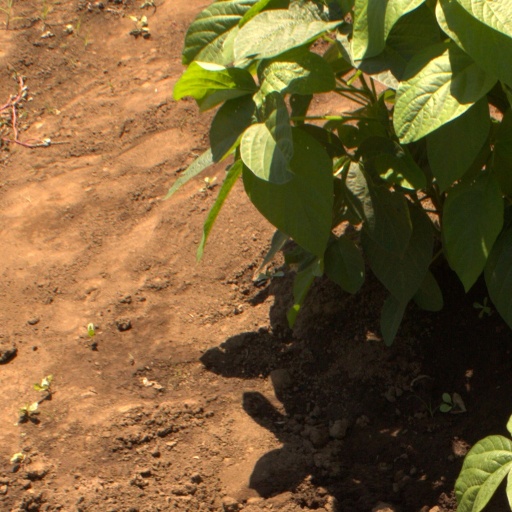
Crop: soybean